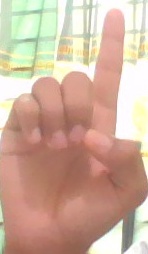
ASL sign: D